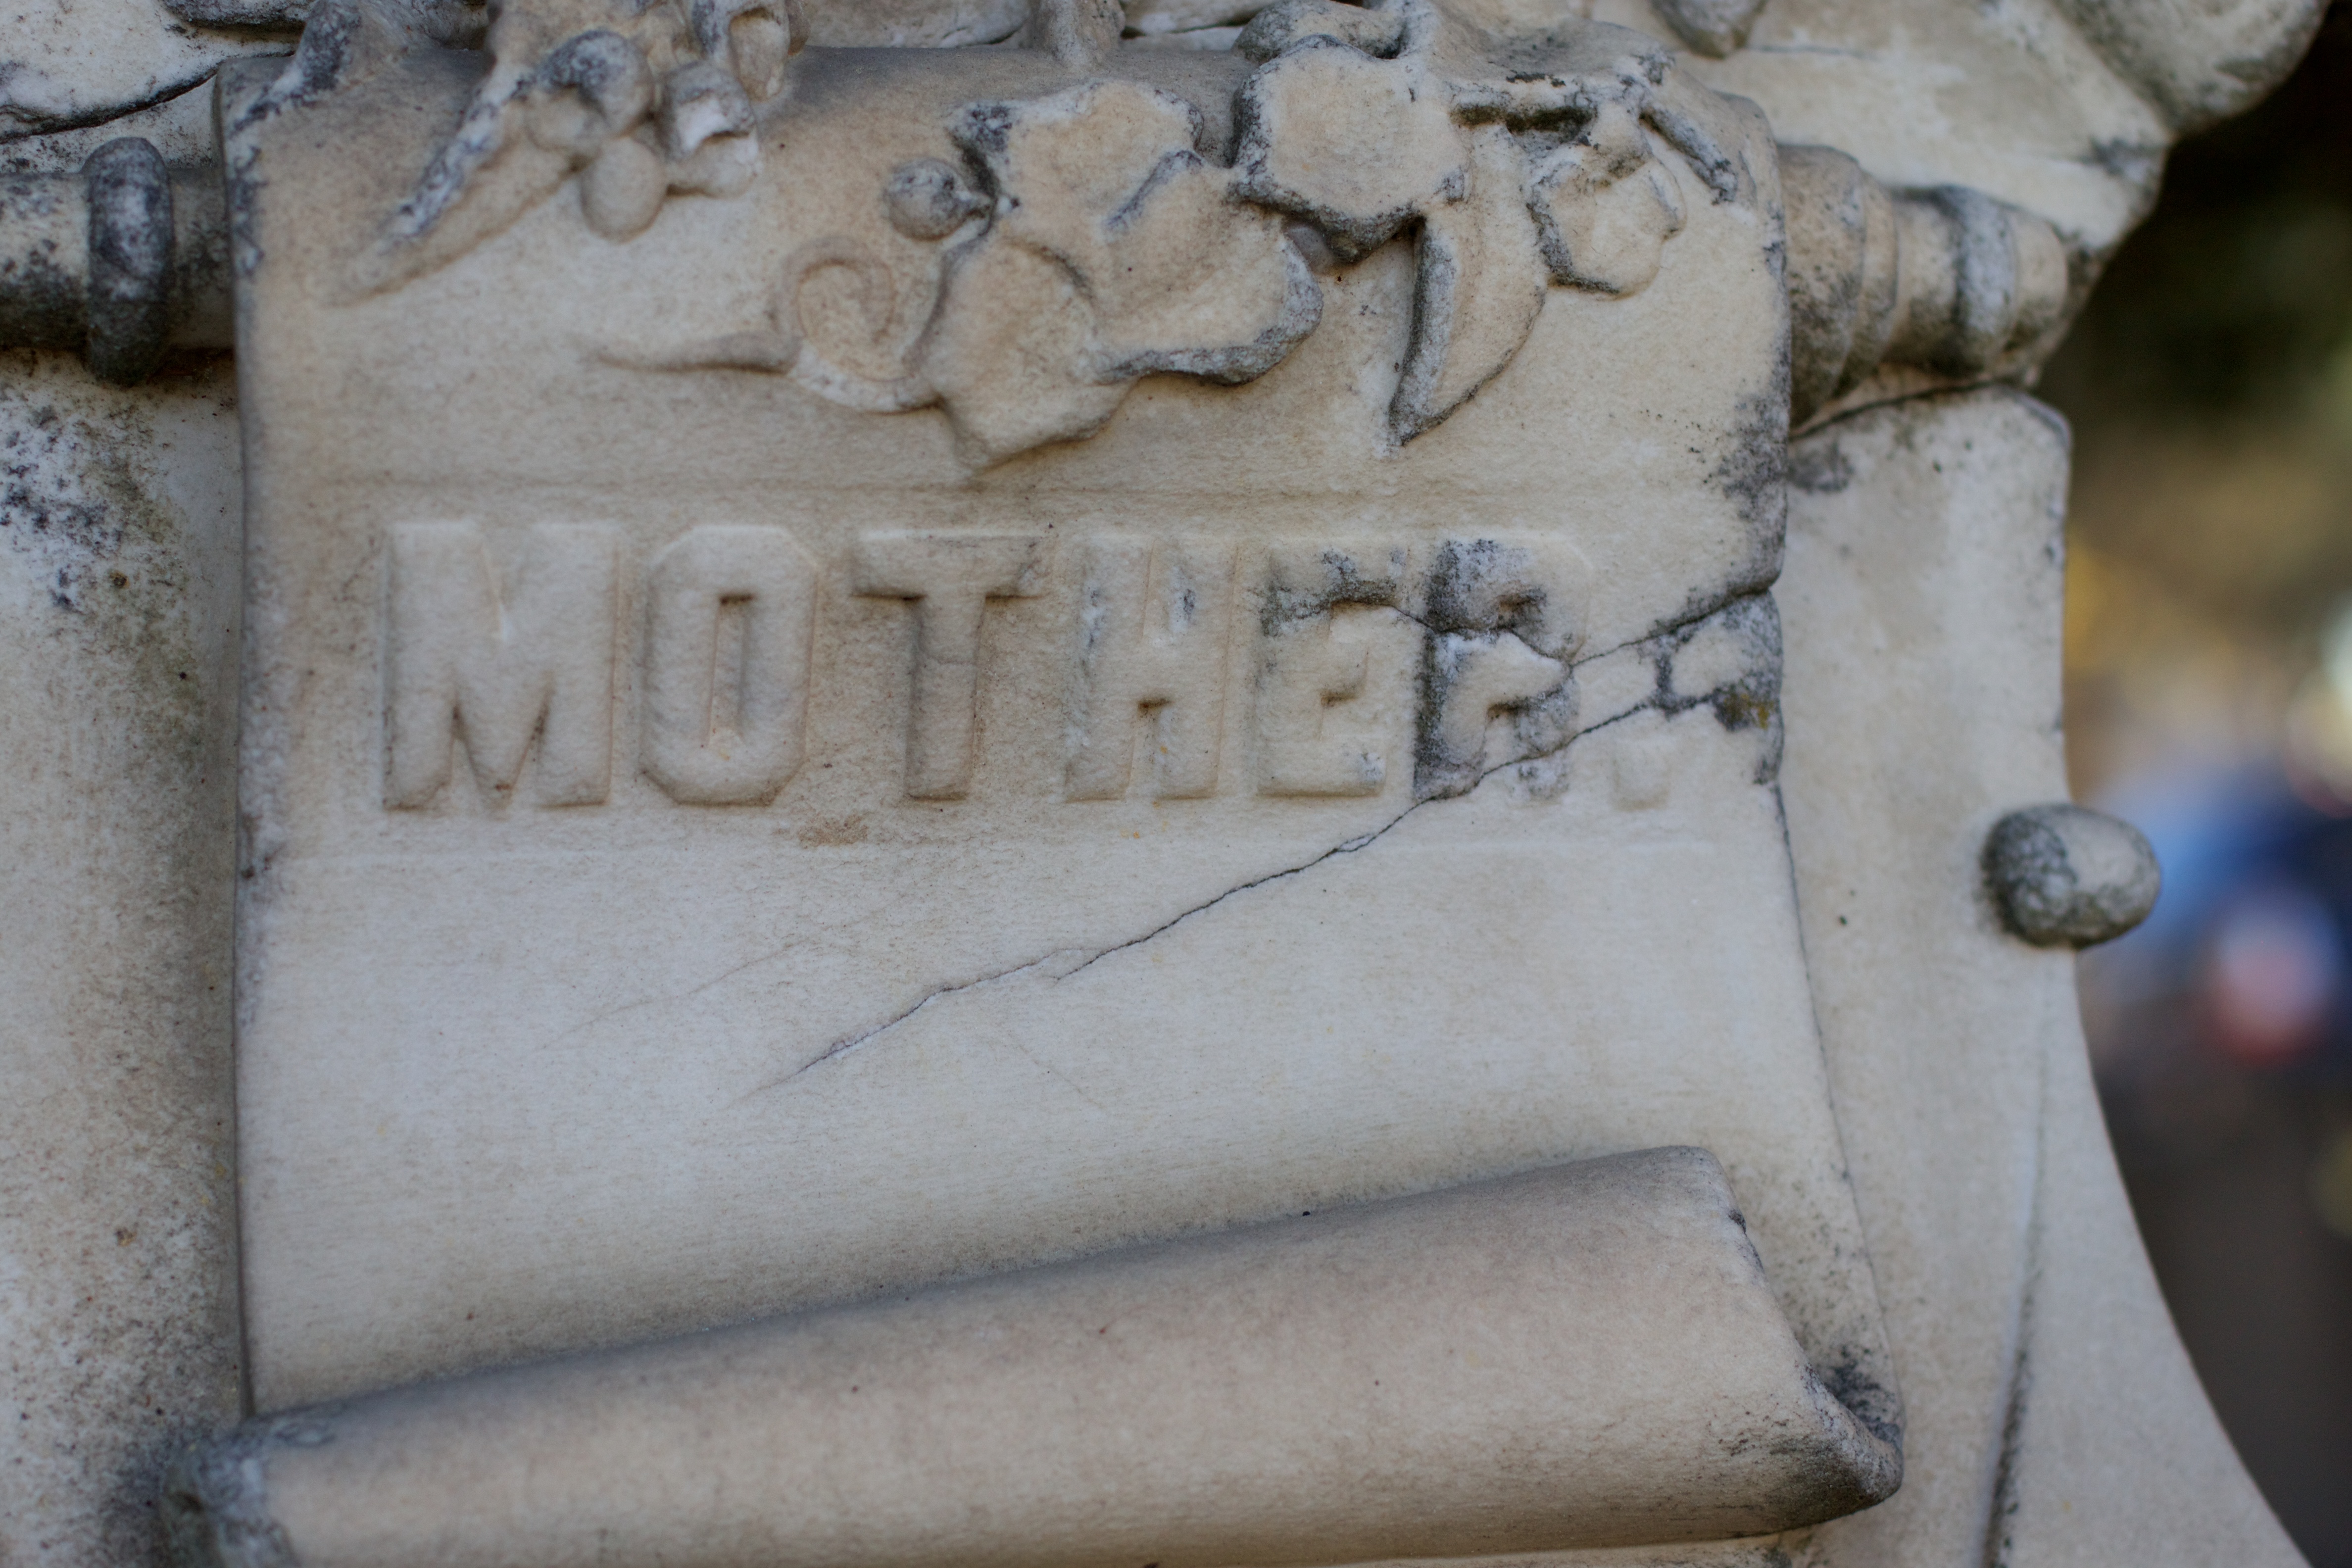
monument, statue, sculpture, art, temple, carving, relief, stone carving, ancient history